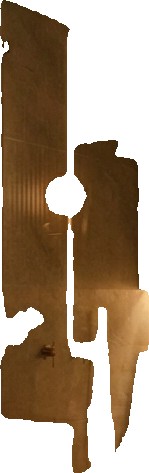
Surface category: wall